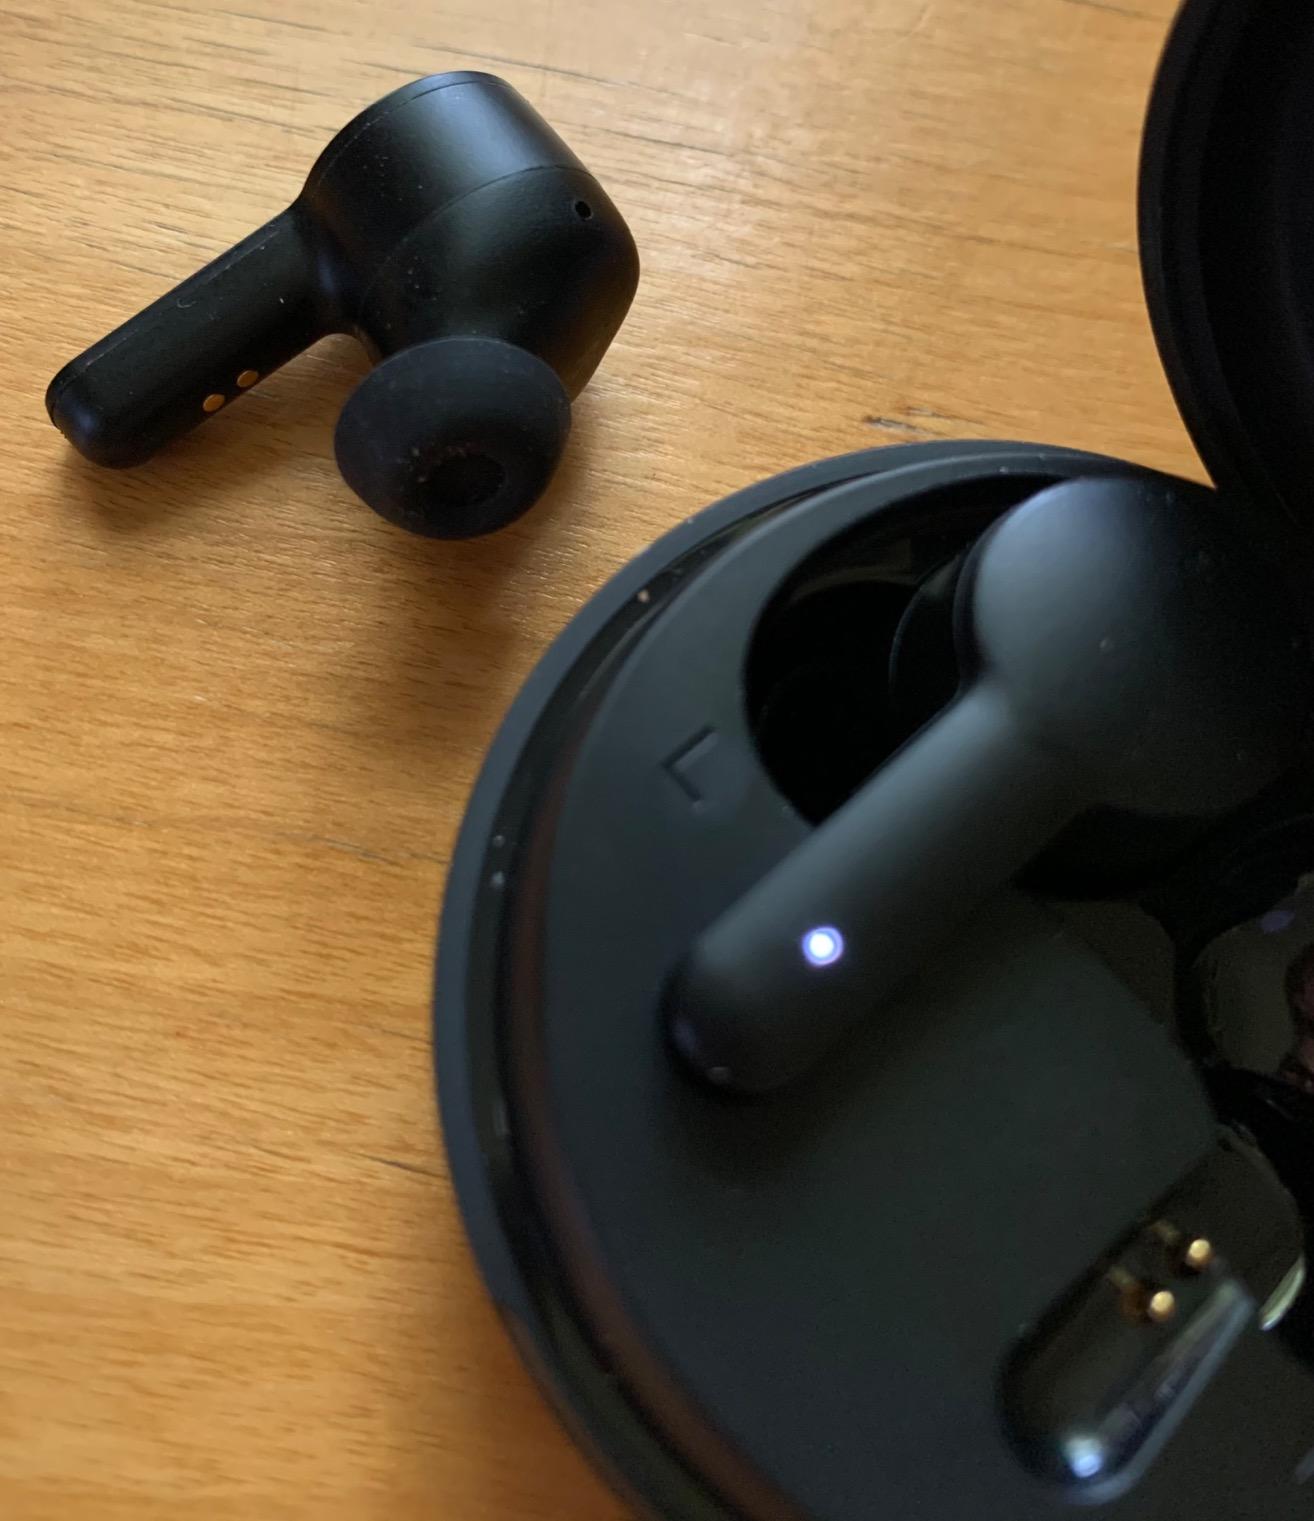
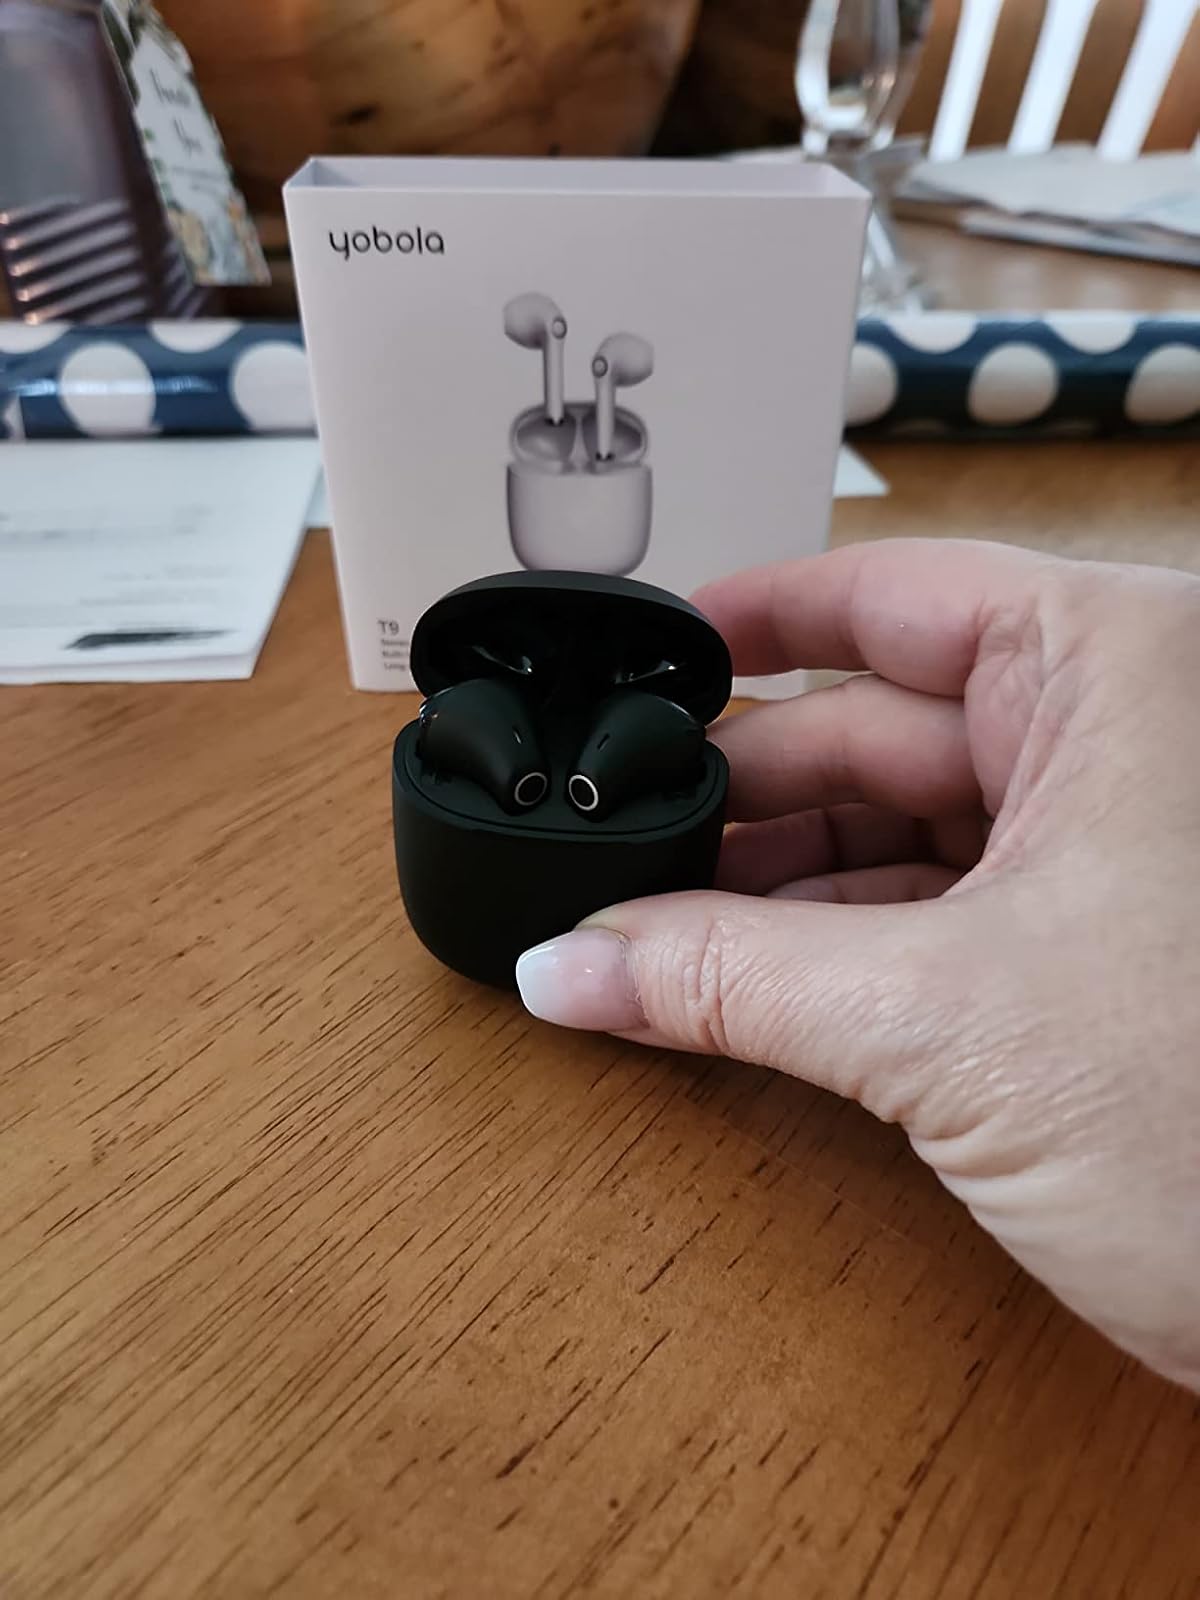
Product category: earbuds
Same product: no